Cinema of Italy

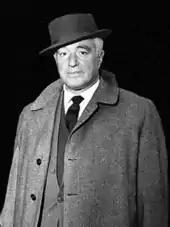
Vittorio De Sica, a leading figure in the neorealist movement and one of the world's most acclaimed and influential filmmakers of all time.

Films such as "Pietro Micca" (1938) by Aldo Vergano, "Ettore Fieramosca" (1938), made in the same year by Alessandro Blasetti, and "Fanfulla da Lodi" (1940) by Giulio Antamoro can also be counted as propaganda films (albeit indirect), in which, a pretext for the epic narration of historical events, a clear apology for dedication to the homeland (in some cases even to the point of personal sacrifice) is made in the same vein as colonial films with a contemporary setting.